Turbonegro

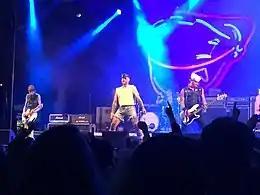
Turbonegro performing at Getaway Festival in Gävle, Sweden, 2015

In May 2012, social networks announced that a new Turbonegro album was about to be released. The new album would be titled "Sexual Harassment," and would be released on 13 June 2012, on the Universal Music label for Norway, Sweden and Finland, and Volcom Entertainment for the rest of the world. This announcement was followed by the release of the album's first single "You Give Me Worms" on 4 May. The Album is produced by Matt Sweeney.